Cooking with alcohol

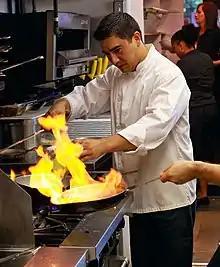
Flambéing in a skillet

Cooking with alcohol means using alcohol in the preparation of food either as an ingredient, a cooking fuel, or for visual display.